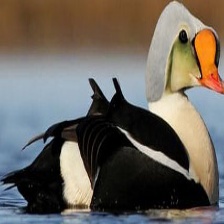
Species: KING EIDER
Scientific name: SOMATERIA SPECTABILIS
ImageNet parent category: drake